Porno Graffitti

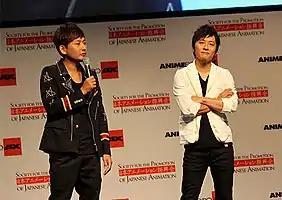
Porno Graffitti at Anime Expo 2013

, also known as , are a Japanese rock band from Onomichi (formerly Innoshima), Hiroshima Prefecture. The band got their name from the album "Pornograffitti" by the band Extreme. They currently record under the SME Records label and their agency is Amuse, Inc.